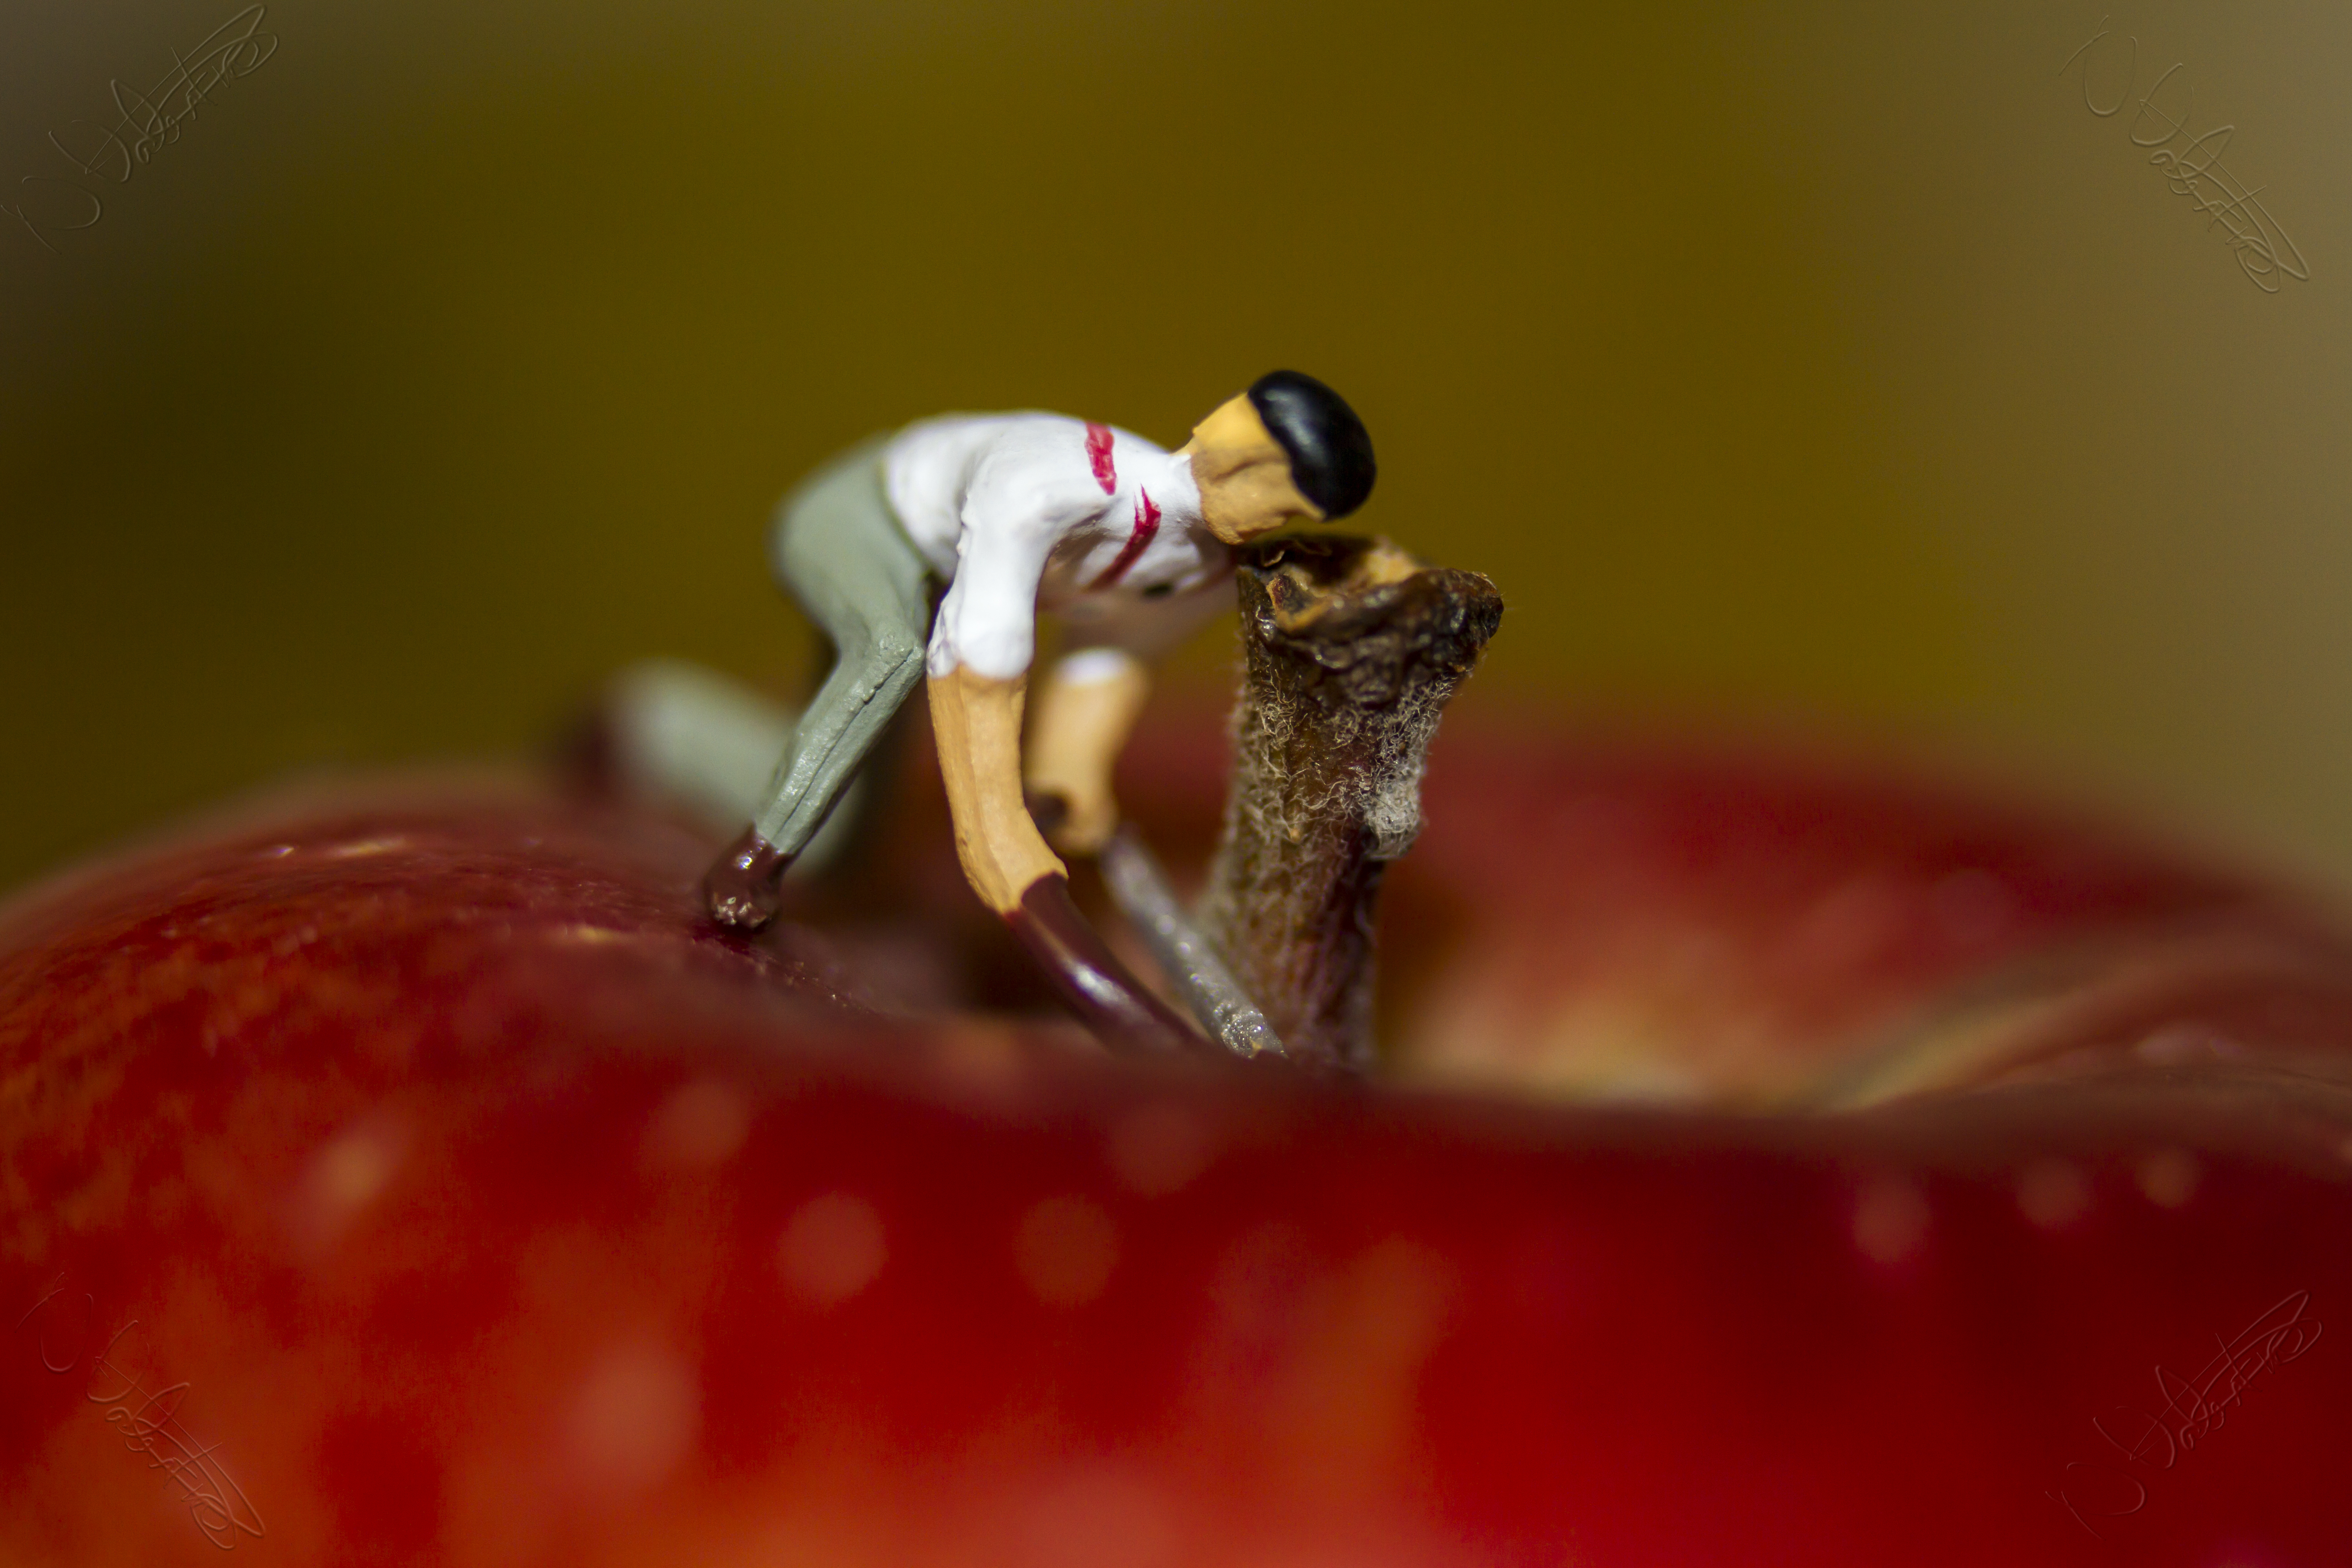
apple, bokeh, photography, flower, petal, red, produce, insect, saw, miniature, close up, uk, indoors, canon7d, organ, dof, nikkvalentine, peterborough, tabletopphotography, canon60mmmacrousm, smallworld, macro photography, noch, braeburn